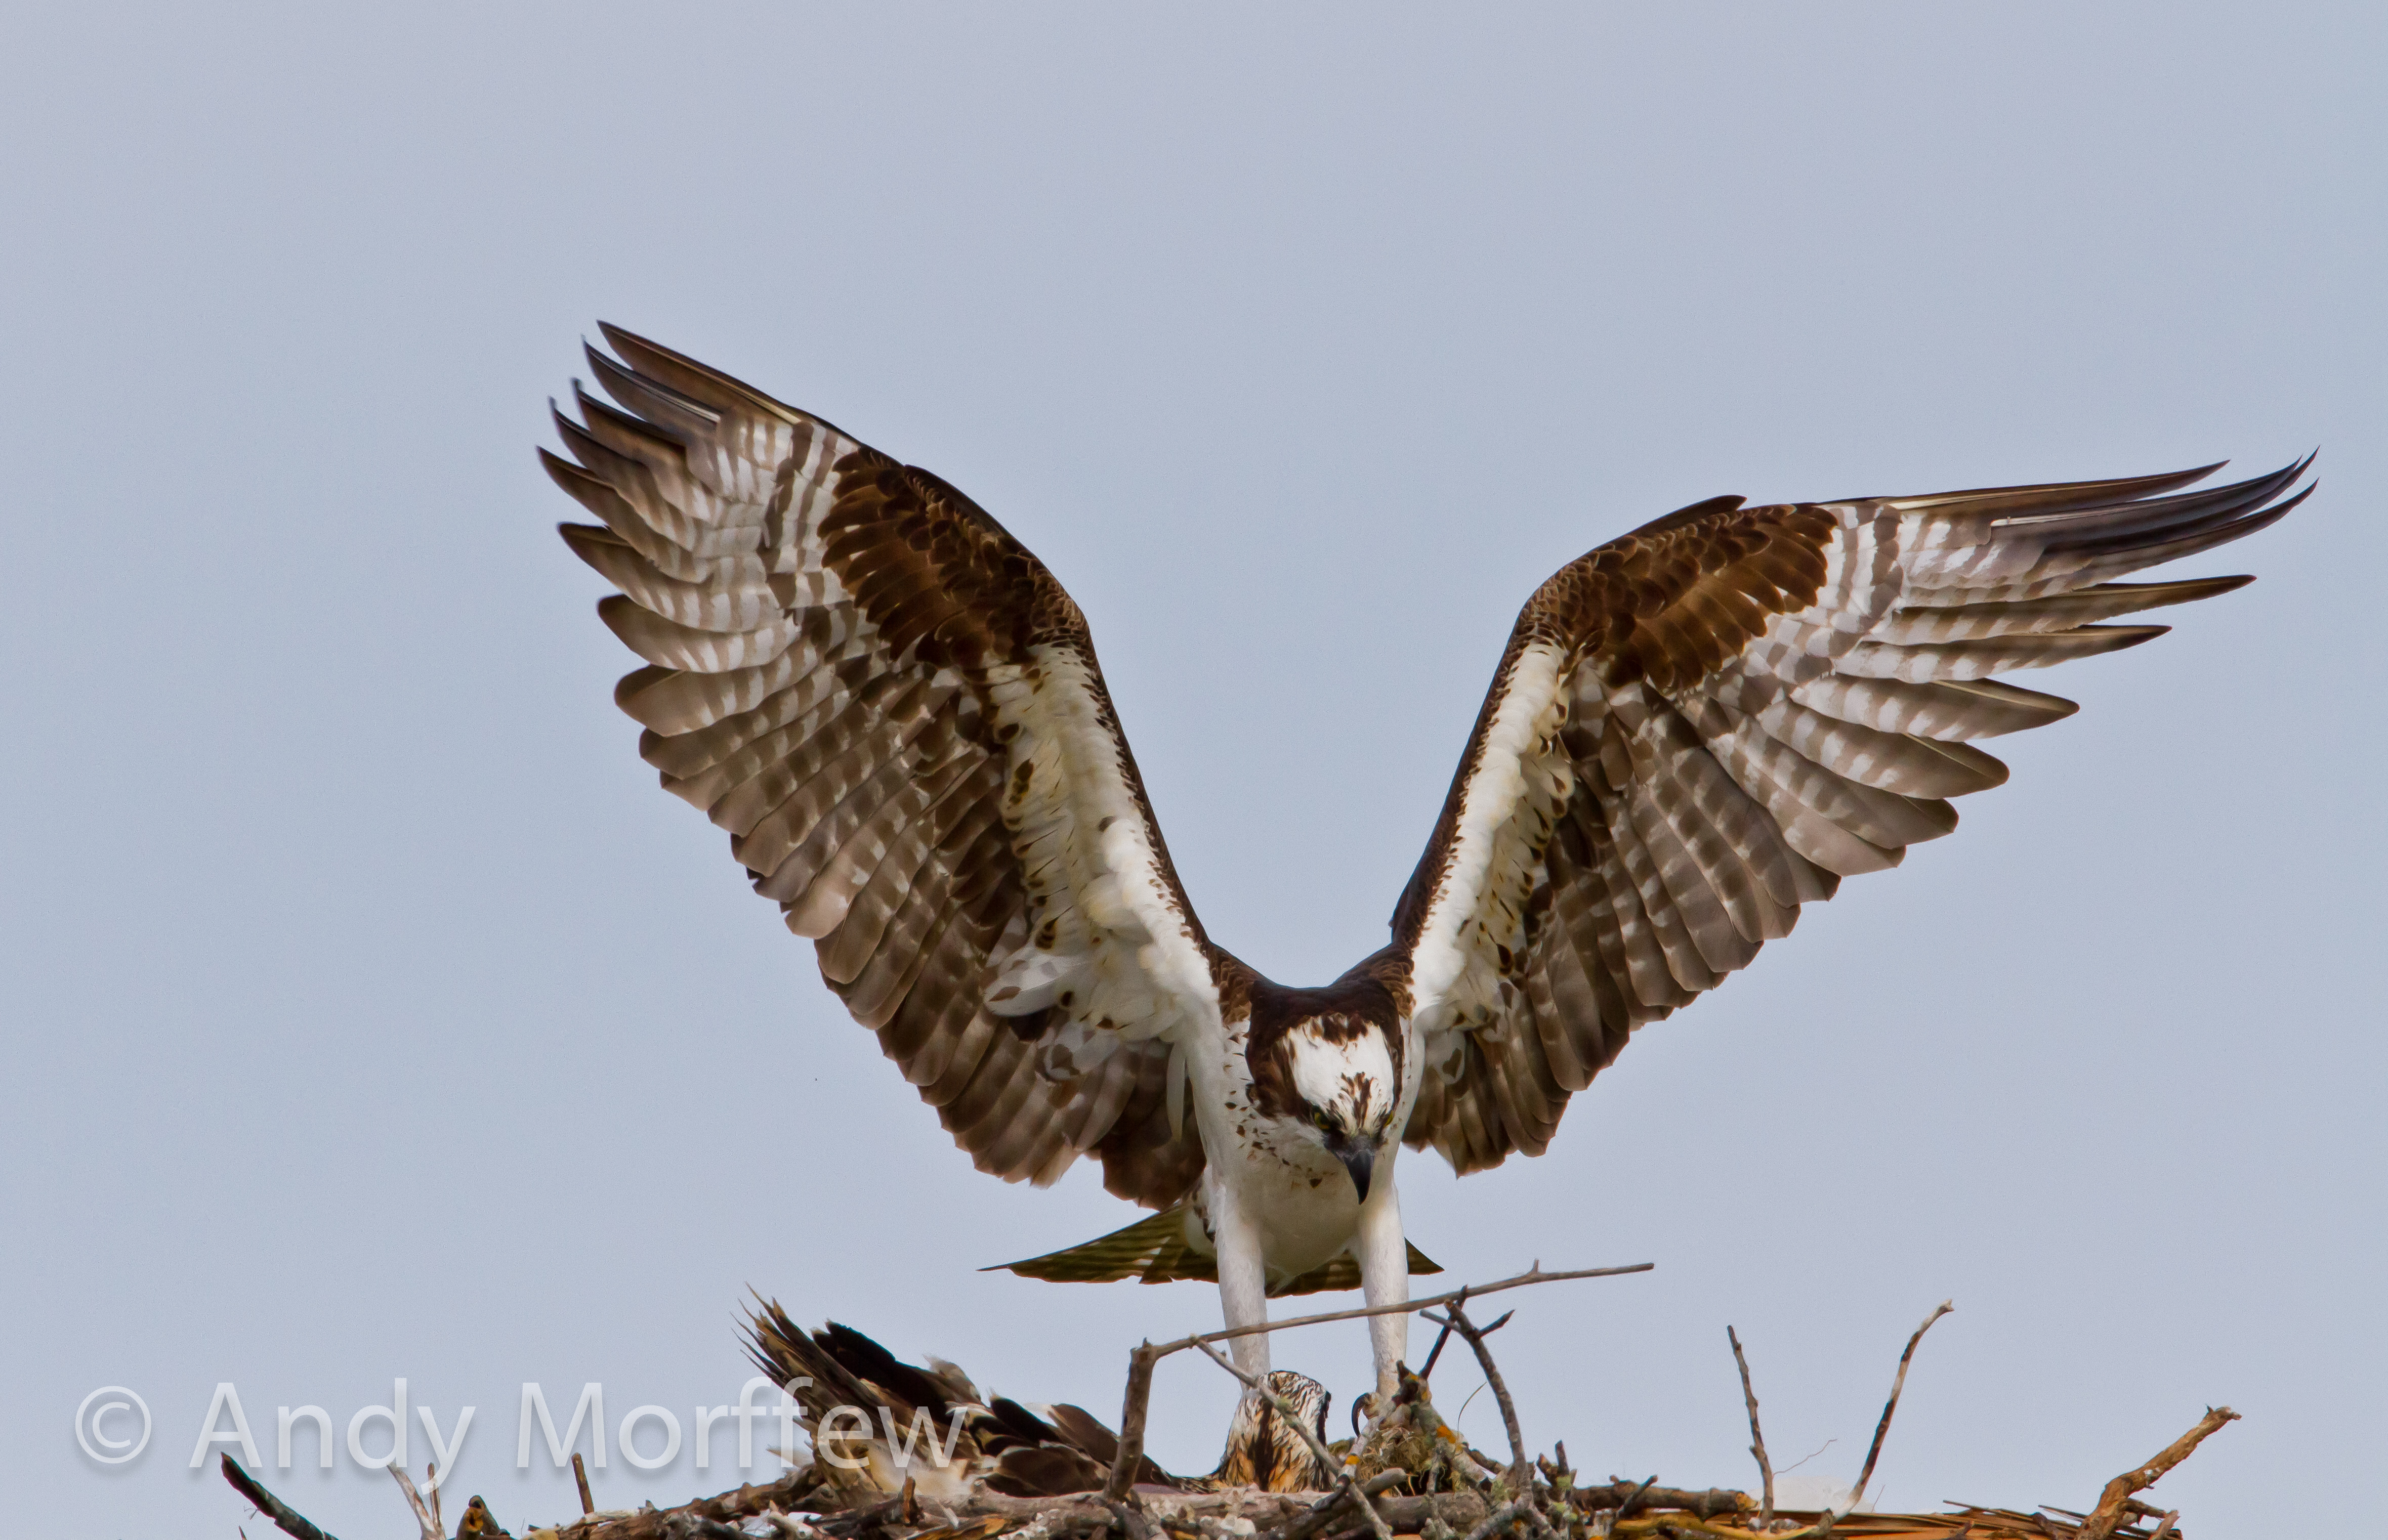
bird, wing, wildlife, beak, eagle, fauna, bird of prey, vertebrate, falcon, harrier, buzzard, andymorffew, morffew, accipitriformes